Farouk of Egypt

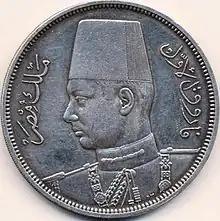
Coin issuance after Farouk's coronation, 1937

Farouk's accession initially was encouraging for the populace and nobility, due to his youth and Egyptian roots through his mother Nazli Sabri. Standing 6'0 tall and extremely handsome in his teenage years, Farouk was viewed as a sex symbol in his early years, making the cover of "Time" magazine as a leader to watch while "Life" magazine in article on him called the Abdeen Palace "possibly the most magnificent royal place in the world" and Farouk "the very model of a young Muslim gentleman". However, the situation was not the same with some Egyptian politicians and elected government officials, with whom Farouk quarreled frequently, despite their loyalty in principle to his throne. There was also the issue of the British influence in the Egyptian government, which Farouk viewed with disdain. Farouk's accession had changed the dynamic of Egyptian politics from being a struggle of an unpopular king vs. the popular Wafd party as it was under his father to that of a popular Wafd vs. an even more popular king. The Wafd Party, led by Nahas Pasha, had been the most popular party in Egypt since it had been founded in 1919, and the Wafd leaders felt threatened by Farouk's popularity with ordinary Egyptians. Right from the start of Farouk's reign, the Wafd—who claimed to speak alone for Egypt's masses—saw Farouk as a threat and Nahas Pasha worked constantly to clip the king's power, confirming the prejudices that Farouk had inherited from his father against the Wafd. When Nahas and the other Wafd leaders traveled to London to sign the Anglo-Egyptian treaty in August 1936, they stopped over in Switzerland to hold discussions with former Khedive Abbas II about how best to depose Farouk and put Abbas back on the throne.